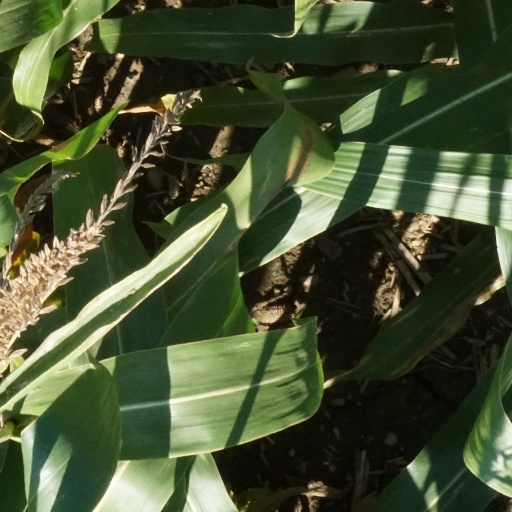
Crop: maize; corn